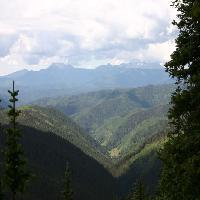
Weather: cloudy or overcast